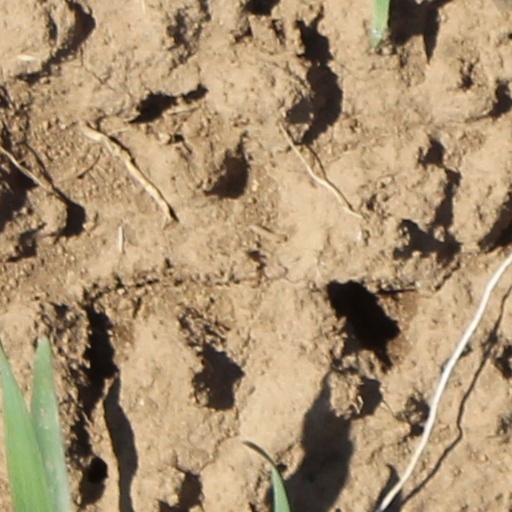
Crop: wheat